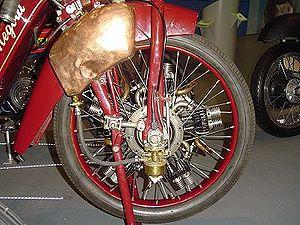
La Megola est une moto allemande particulièrement originale, avec un moteur rotatif à cinq cylindres en étoile tournant avec la roue avant. Elle fut construite entre 1921 et 1925 à environ 2 000 exemplaires par la Deutsche-Megola-Werke G.m.b.H à Munich.
Un moteur rotatif est un moteur à combustion interne tournant autour de son vilebrequin qui reste fixe. Ce type de moteur était très courant au début de l'aviation quand le rapport puissance/poids était le critère principal devant la consommation et la fiabilité.
Le moteur rotatif pour avions dont l'archétype est la gamme des moteurs produits par la société française Gnome et Rhône, conçus au début du XXᵉ siècle, visait à réduire le poids, caractéristique primordiale pour un avion.